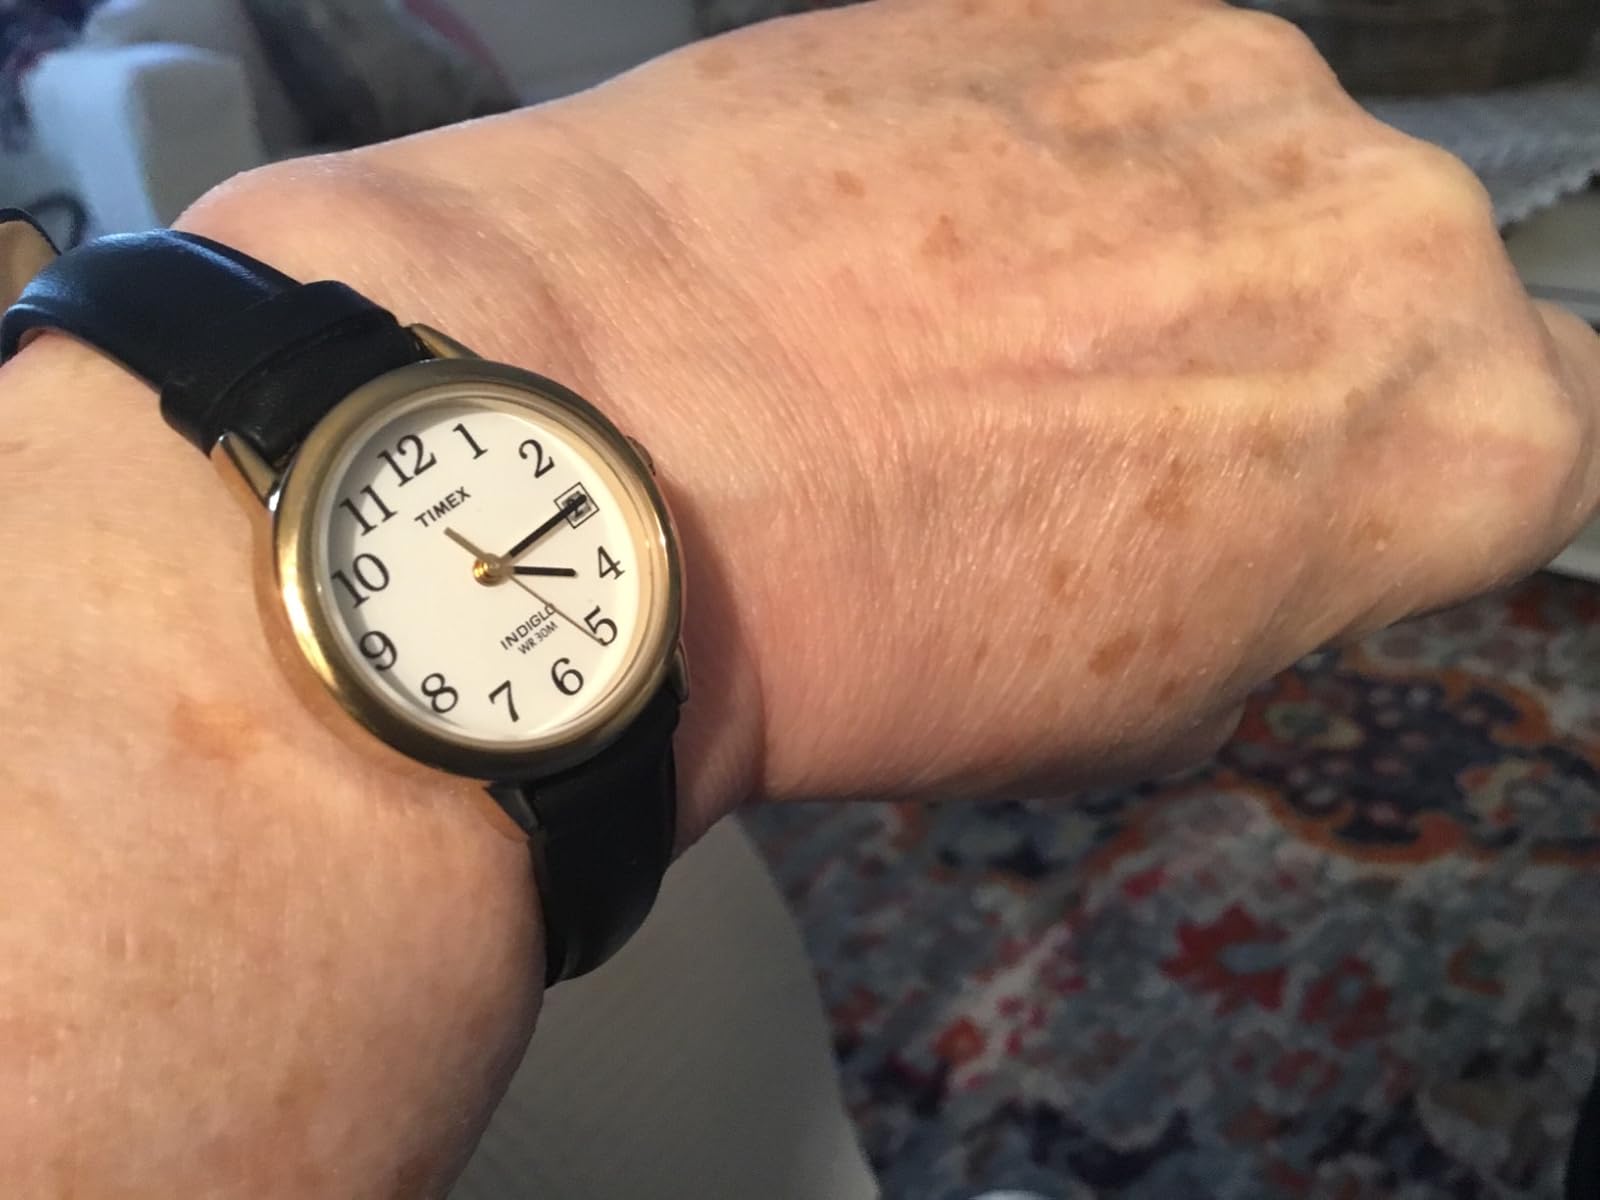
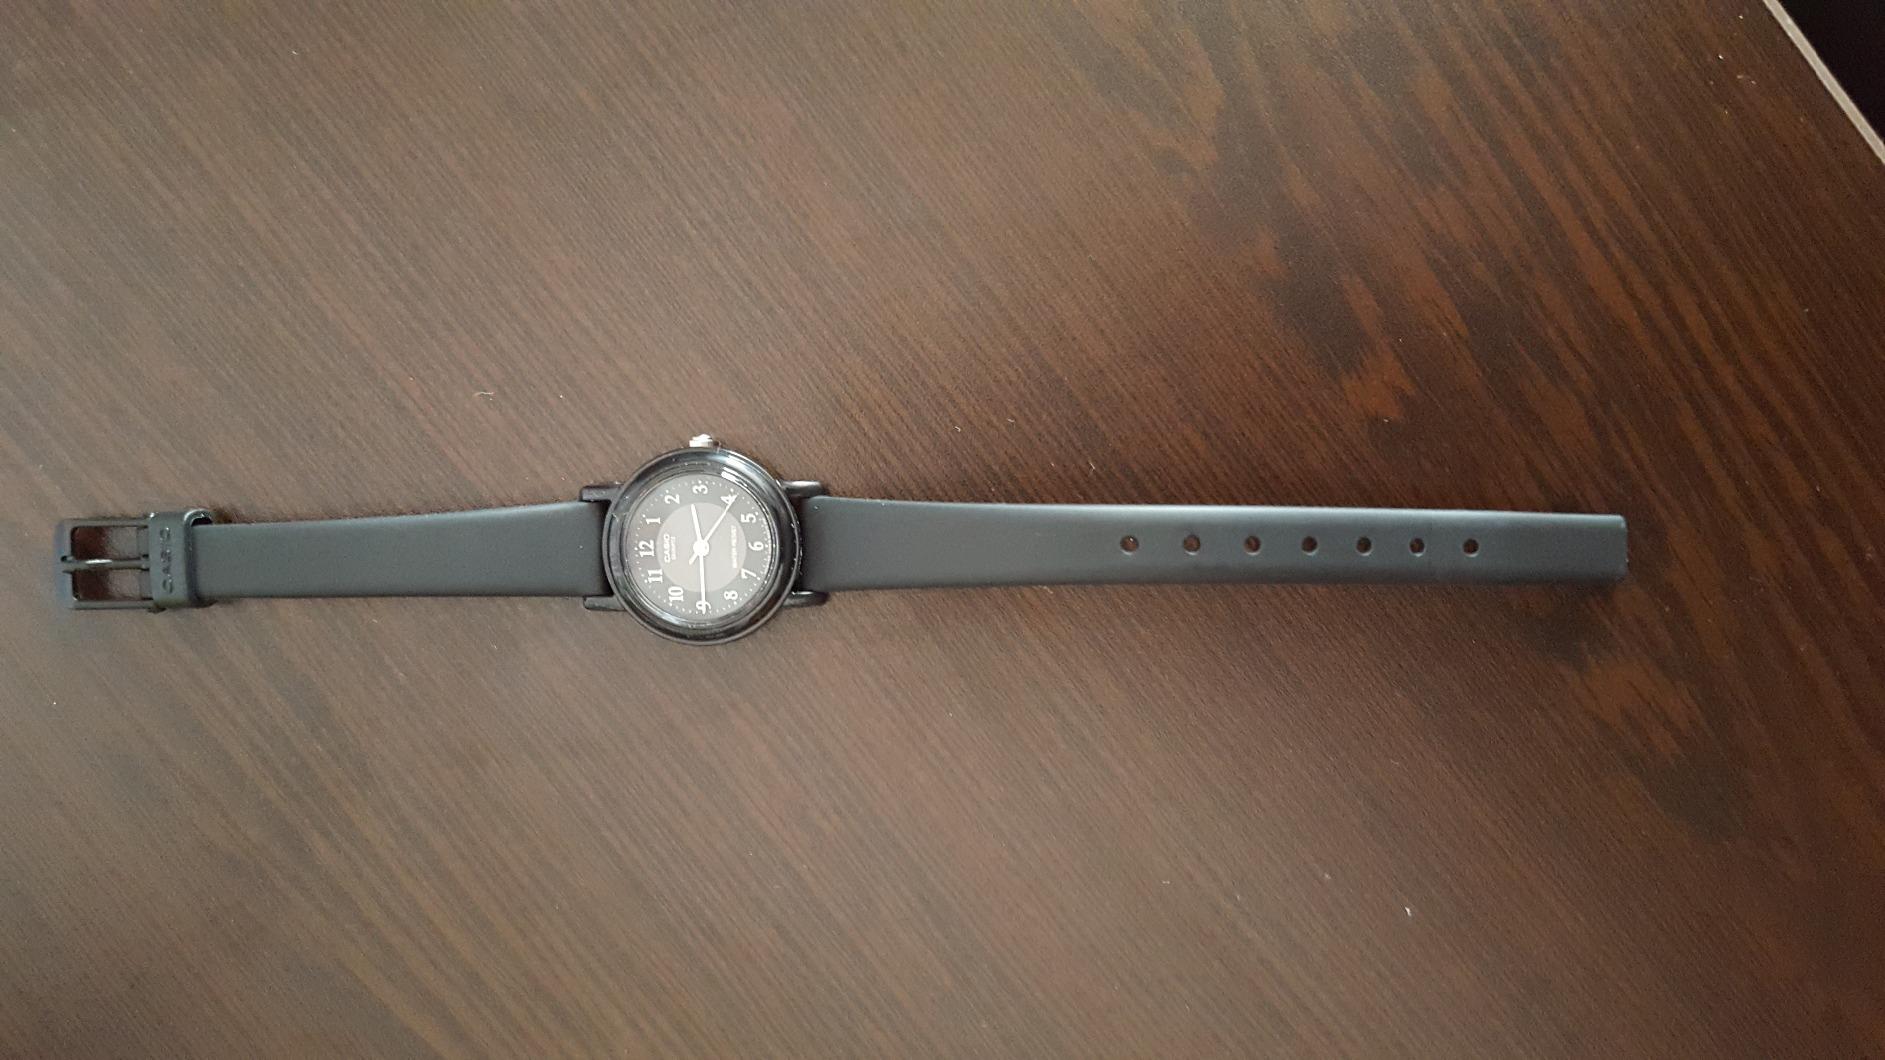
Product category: accessories_watch
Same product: no